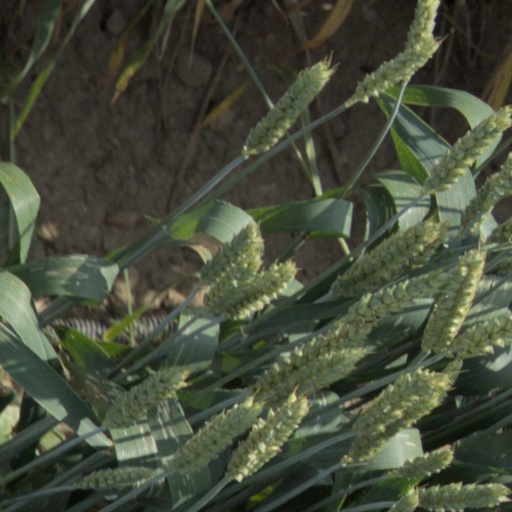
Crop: wheat